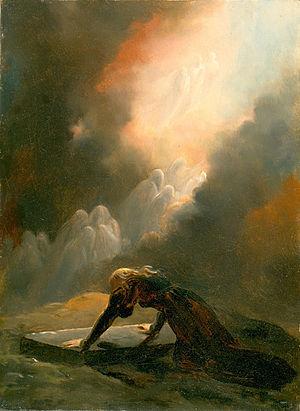
Bradamante sur la tomnbe de Merlin (vers 1820, High Museum of Art)
Alexandre-Évariste Fragonard, né le 26 octobre 1780 à Grasse et mort le 11 novembre 1850 à Paris, est un peintre et sculpteur français de style troubadour.